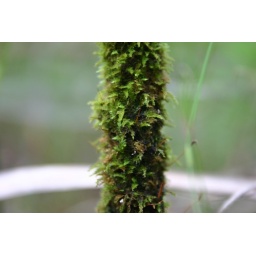
Ferns all over the forest floor as well as growing up anything vertical